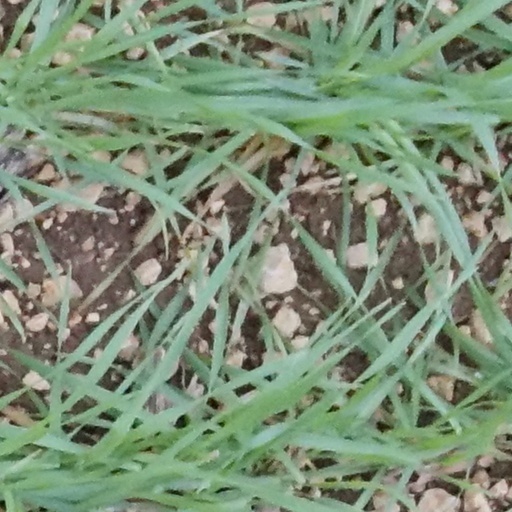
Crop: wheat